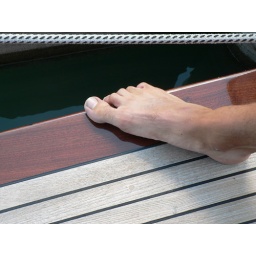
Before stepping on to a sailboat built in the twenties, taking off our shoes was necessary